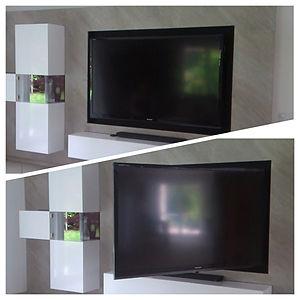
Un lève-écran, également appelé système de levage TV, ascenseur motorisé de tv ou par son nom anglais TV-Lift, est un système à l'aide duquel des téléviseurs peuvent être sortis électriquement de meubles, plafonds ou cloisons verticalement ou horizontalement. La raison principale pour l'utilisation d'un système de levage de téléviseurs est l'intégration d'un poste de télévision dans la conception de la salle existante, sans que le téléviseur altère l'atmosphère et optique générale. Les dispositifs de levage de téléviseurs sont considérés, en raison des coûts globaux associés, comme des produits de luxe et on les trouve surtout dans des appartements haut de gamme, des salles de conférence, des jets privés et des yachts.